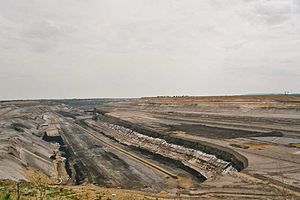
Dagbrud
Dagbrud i nærheden af Garzweiler i Tyskland
Et dagbrud er betegnelsen for et sted, hvor der blandt andet udvindes malm, mineraler, tørv, brunkul eller sten direkte i jordens overflade i stedet for at grave skakte og gange under jorden. Da man i dagbrud undgår besværlige transporter og dårlige arbejdsforhold, er det mere økonomisk sammenlignet med at udvinde ved hjælp af grubedrift. Vigtige dagbrud findes blandt andet i Sydamerika med forekomster af jern og bauxit. Uran udvindes som oftest i dagbrud.